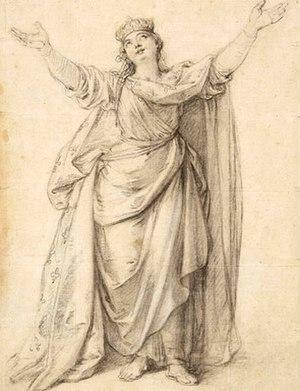
Cette page concerne l’année 1744 du calendrier grégorien.